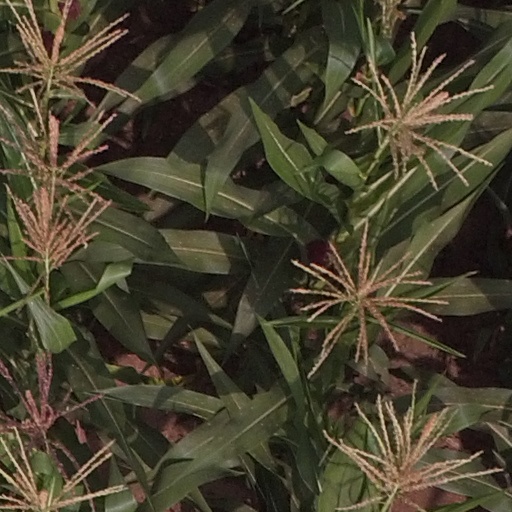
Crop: maize; corn